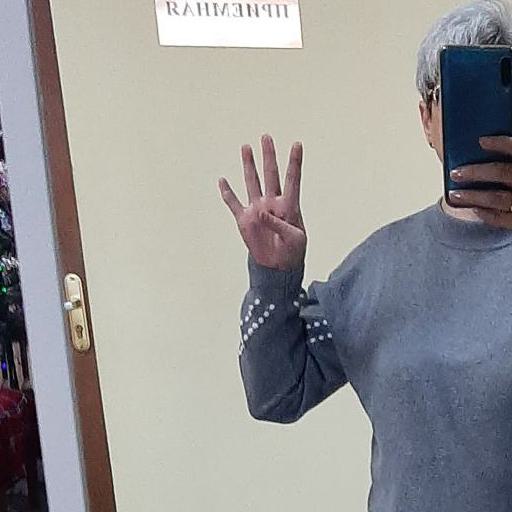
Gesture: four